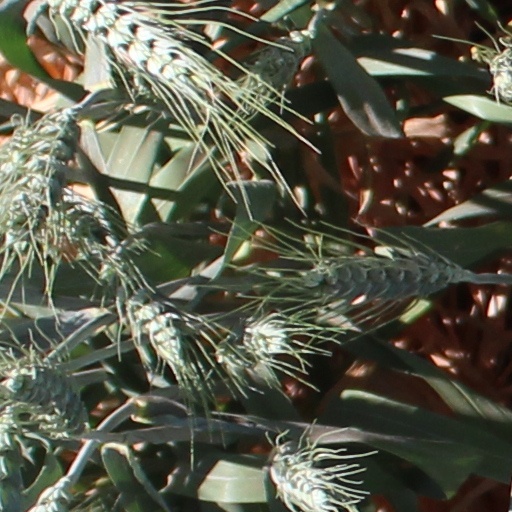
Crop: wheat